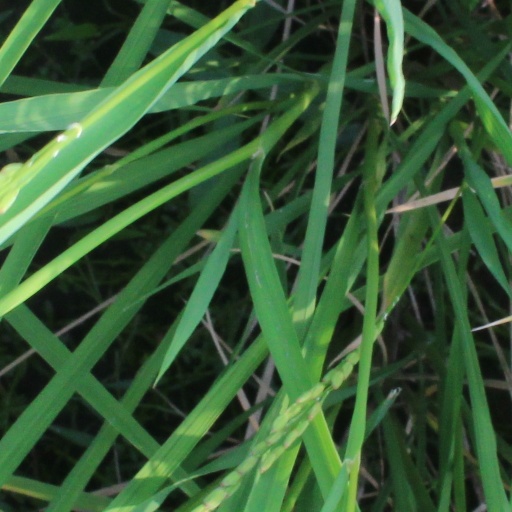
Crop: rice